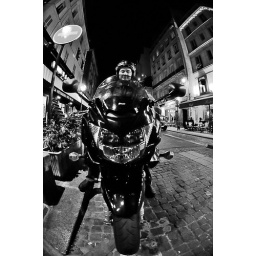
The man in black on the bike in black B&W